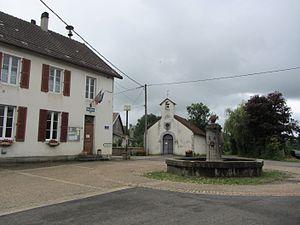
Charézier est une commune française située dans le département du Jura en région Bourgogne-Franche-Comté.